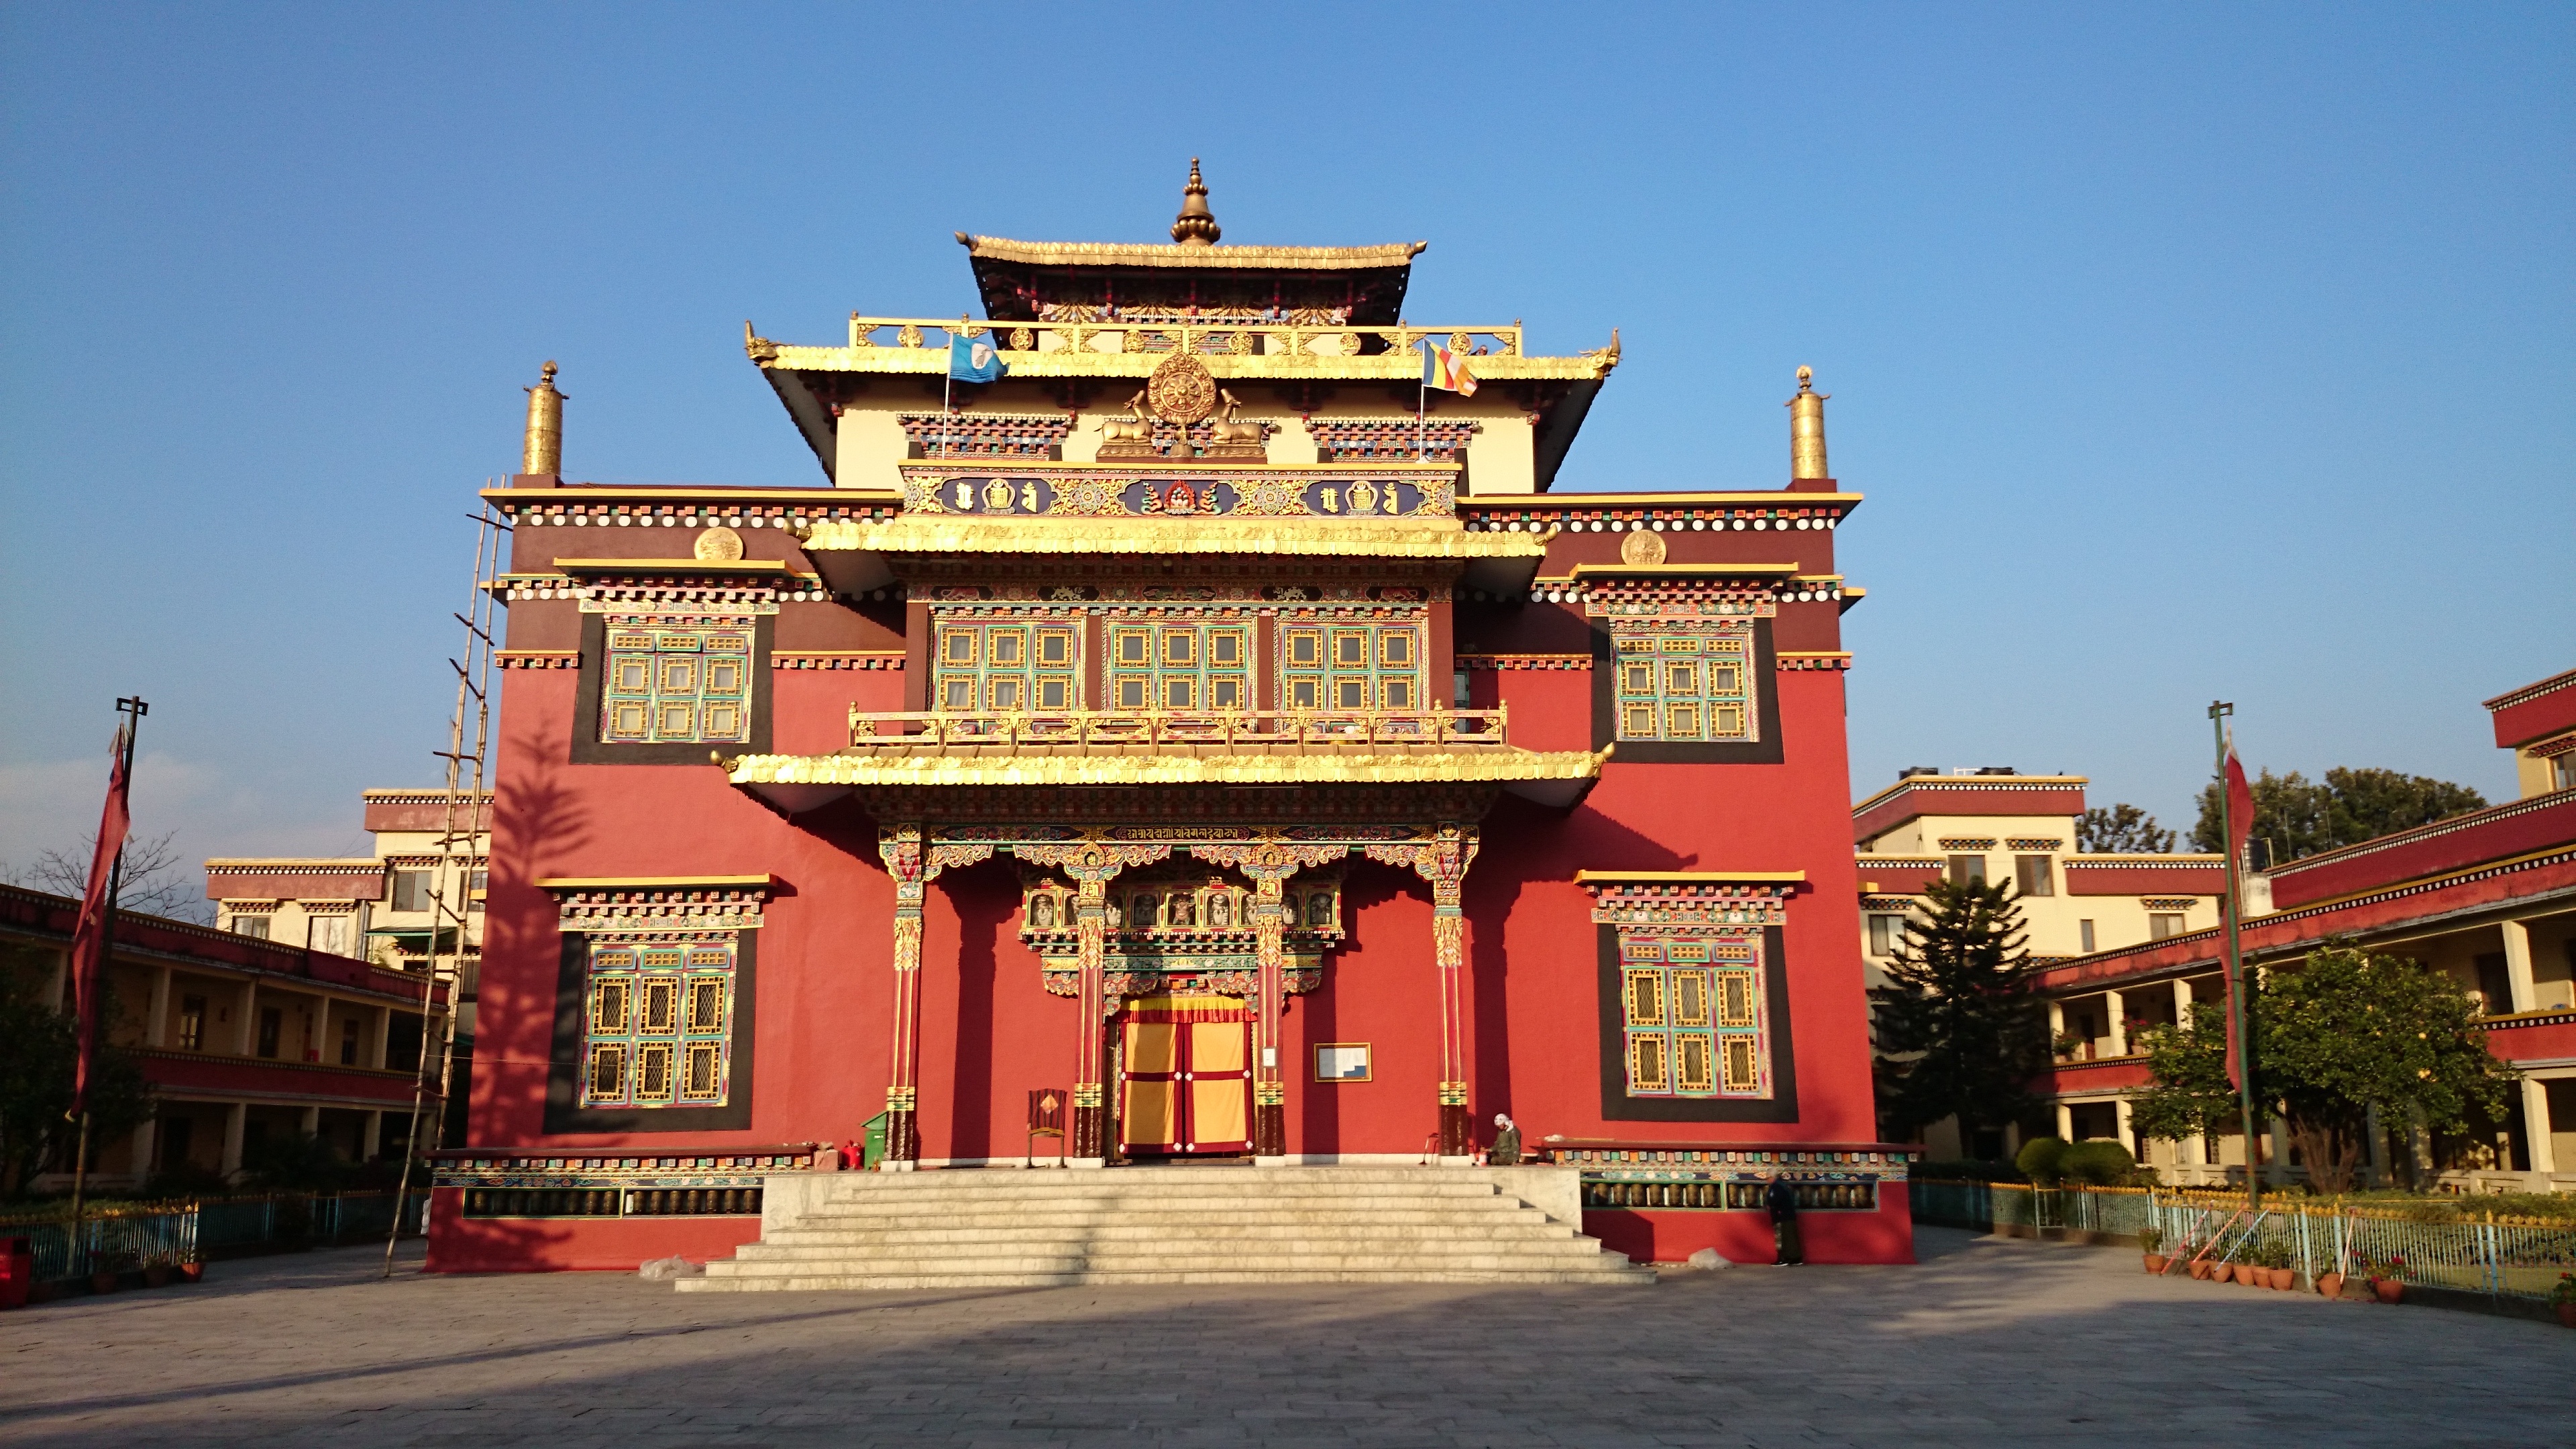
town, building, palace, tower, buddhist, buddhism, landmark, place of worship, nepal, temple, monastery, shrine, chinese architecture, tibetan, kathmandu, hindu temple, historic site, boudhanath, shinto shrine, shechen tennyi dargyeling, nyingma